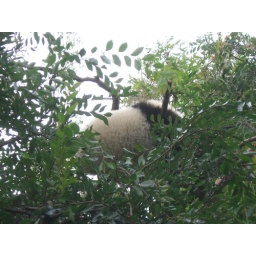
Panda cub sleeping up in a tree